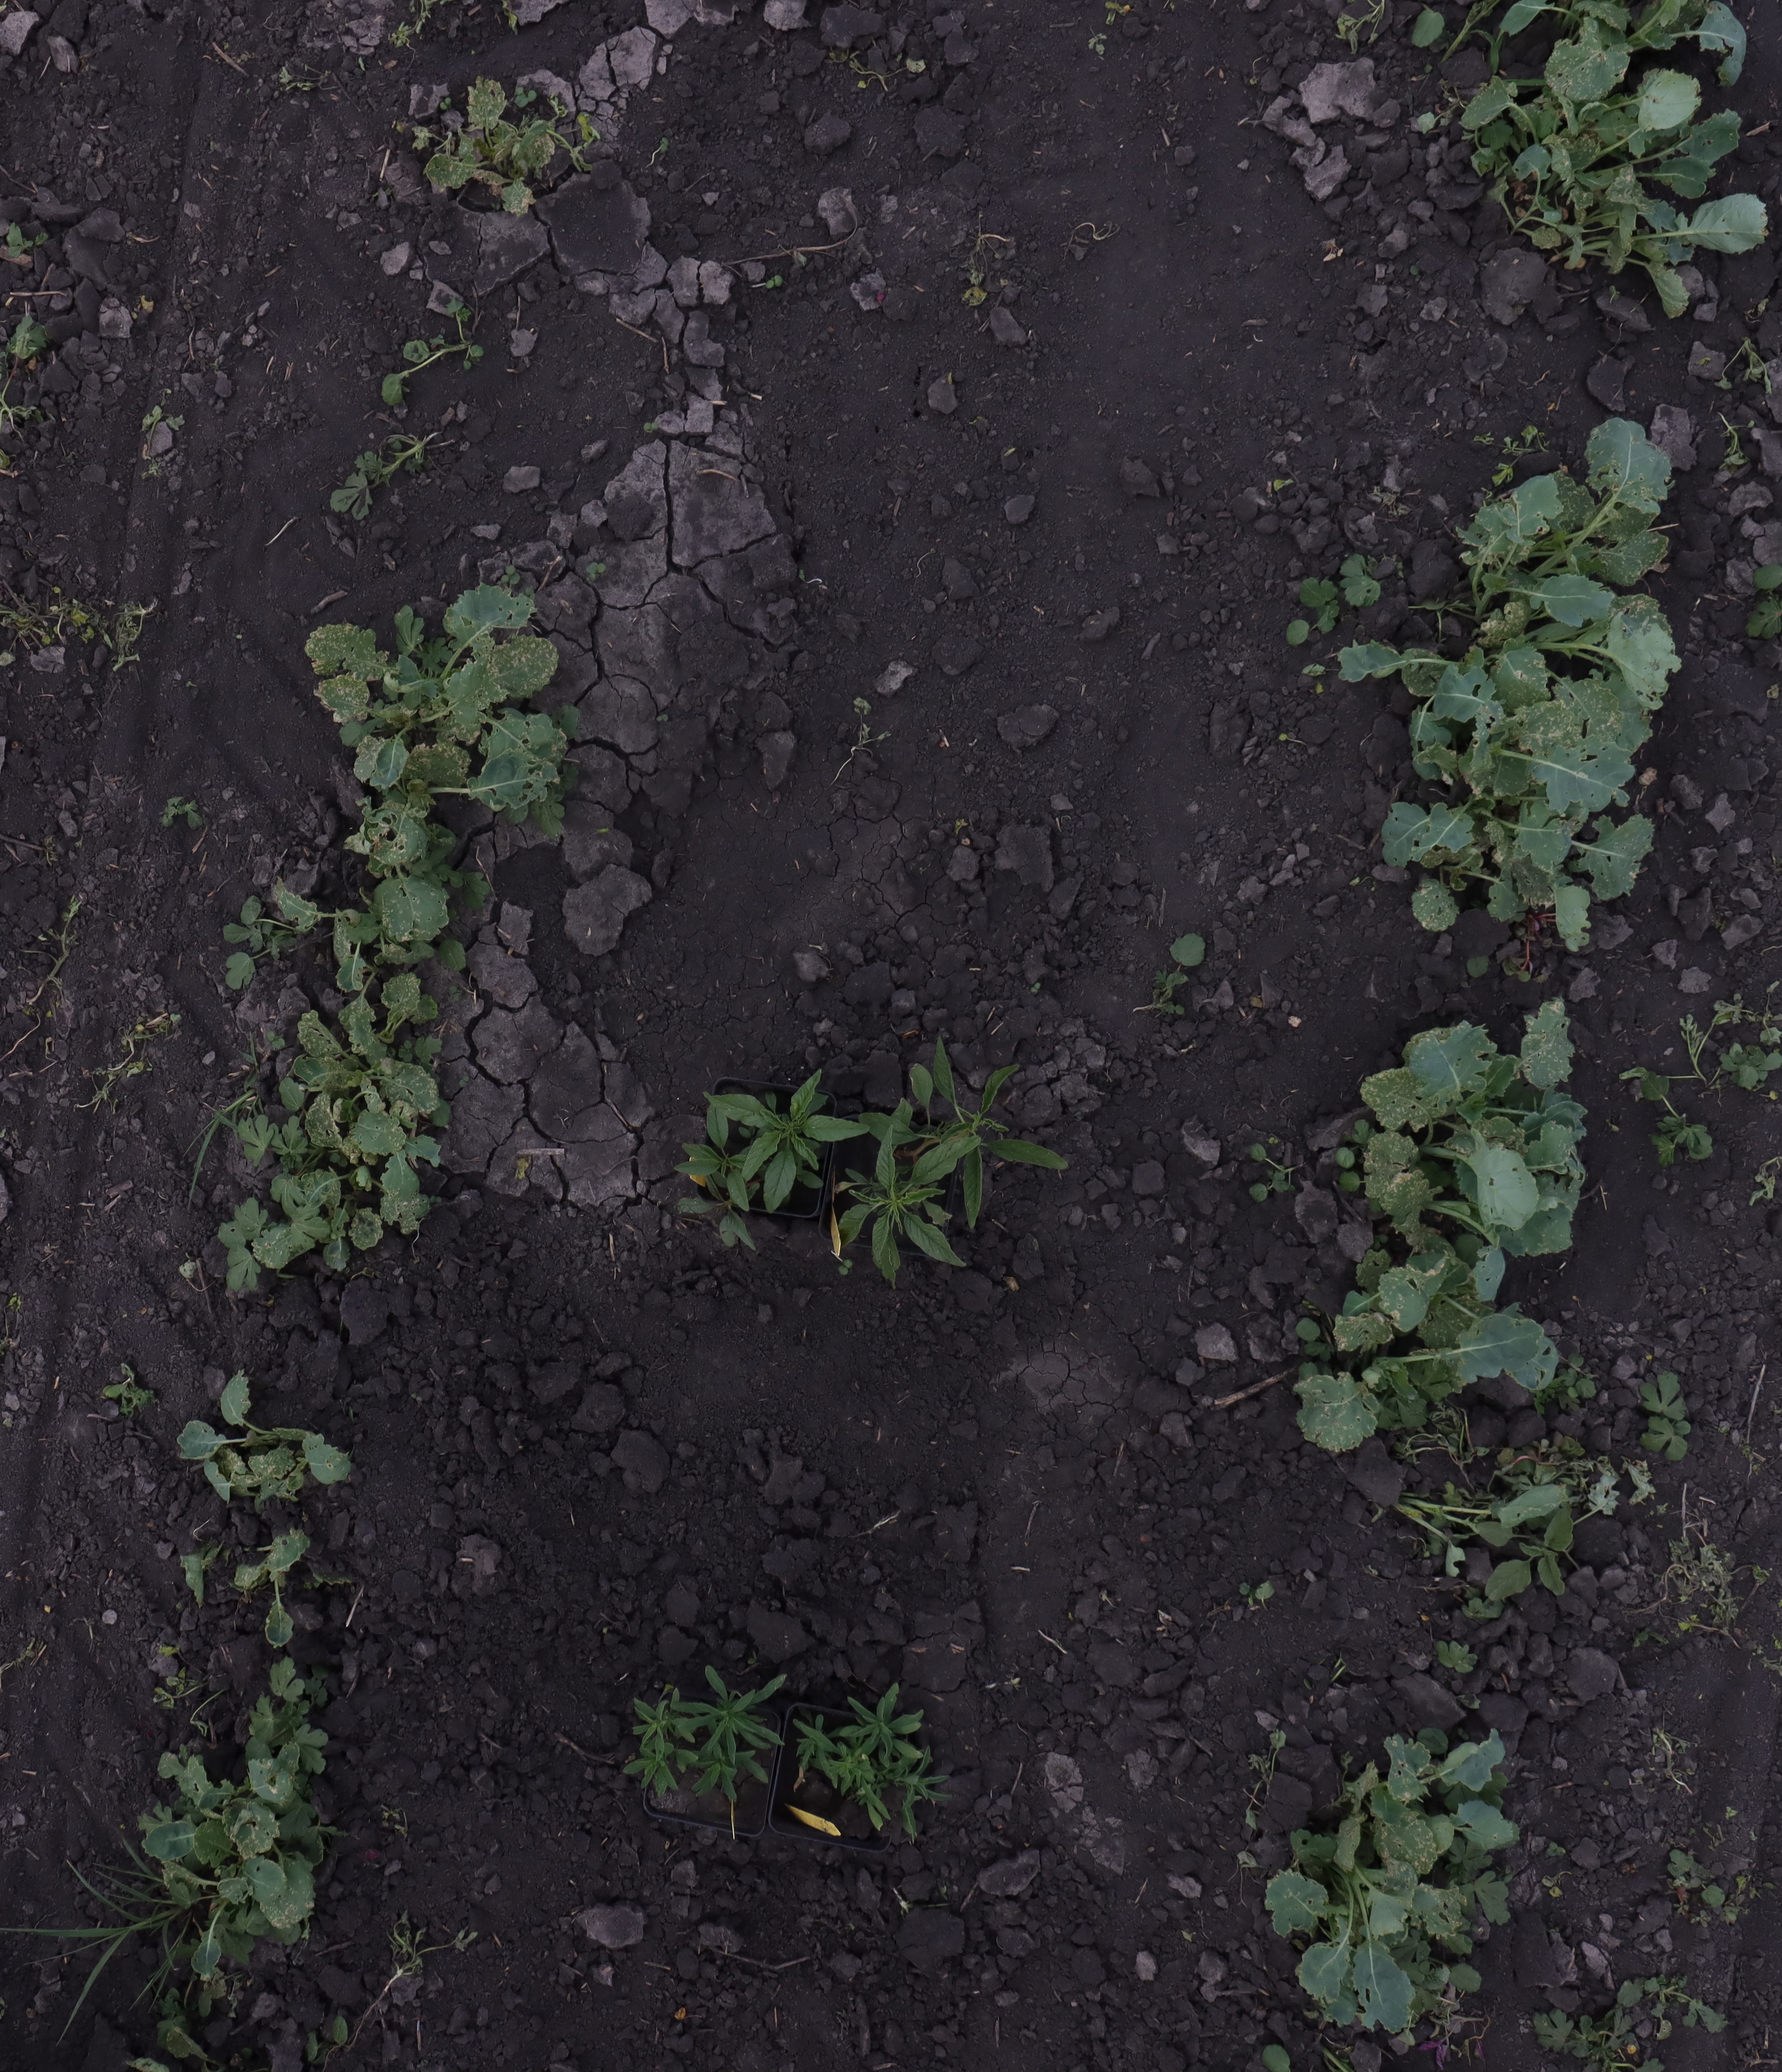
Crop: Canola
Objects: Canola, Canola, Canola, Canola, Canola, Canola, Canola, Waterhemp, Waterhemp, Canola